Indian cobra

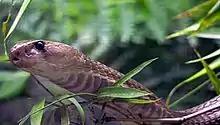
Spectacled cobra with hood lowered in a bamboo shrub

Dorsal scales are smooth and strongly oblique. Midbody scales are in 23 rows (21–25), with 171–197 ventrals. There are 48–75 divided subcaudals and the anal shield is single. There are seven upper labials (3rd the largest and in contact with the nasal anteriorly, 3rd and 4th in contact with the eye) and 9-10 lower labials (small angular cuneate scale present between 4th and 5th lower labial), as well as one preocular in contact with internasals, and three postoculars. Temporals are 2 + 3.